Toledot

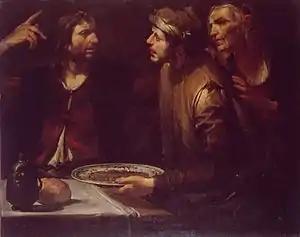
Esau sells his birthright, by Gioacchino Assereto, circa 1645

Reading the words of Genesis 25:27, "And Esau was a cunning hunter," a Midrash taught that Esau ensnared people by their words. Reading the words, "and Jacob was a quiet man, dwelling in tents," the Midrash taught that Jacob dwelt in two tents, the academy of Shem and the academy of Eber. And reading the words of Genesis 25:28, "And Rebekah loved Jacob," the Midrash taught that the more Rebekah heard Jacob's voice (engaged in study), the stronger her love grew for him.